Esma Sultan (daughter of Abdul Hamid I)

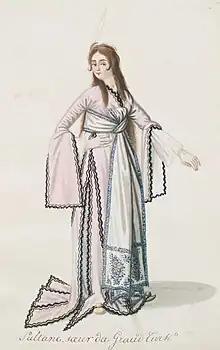

Esma Sultan (17 July 1778 – 4 June 1848), also called Küçük Esma, (Esma "the younger"), was an Ottoman princess, daughter of Sultan Abdul Hamid I and Sineperver Kadin, sister of Sultan Mustafa IV and half-sister of Sultan Mahmud II.